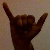
The image shows a hand gesture representing the letter 'Y' in Indian Sign Language.